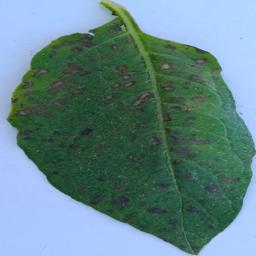
Etiqueta: Tizon_Temprano